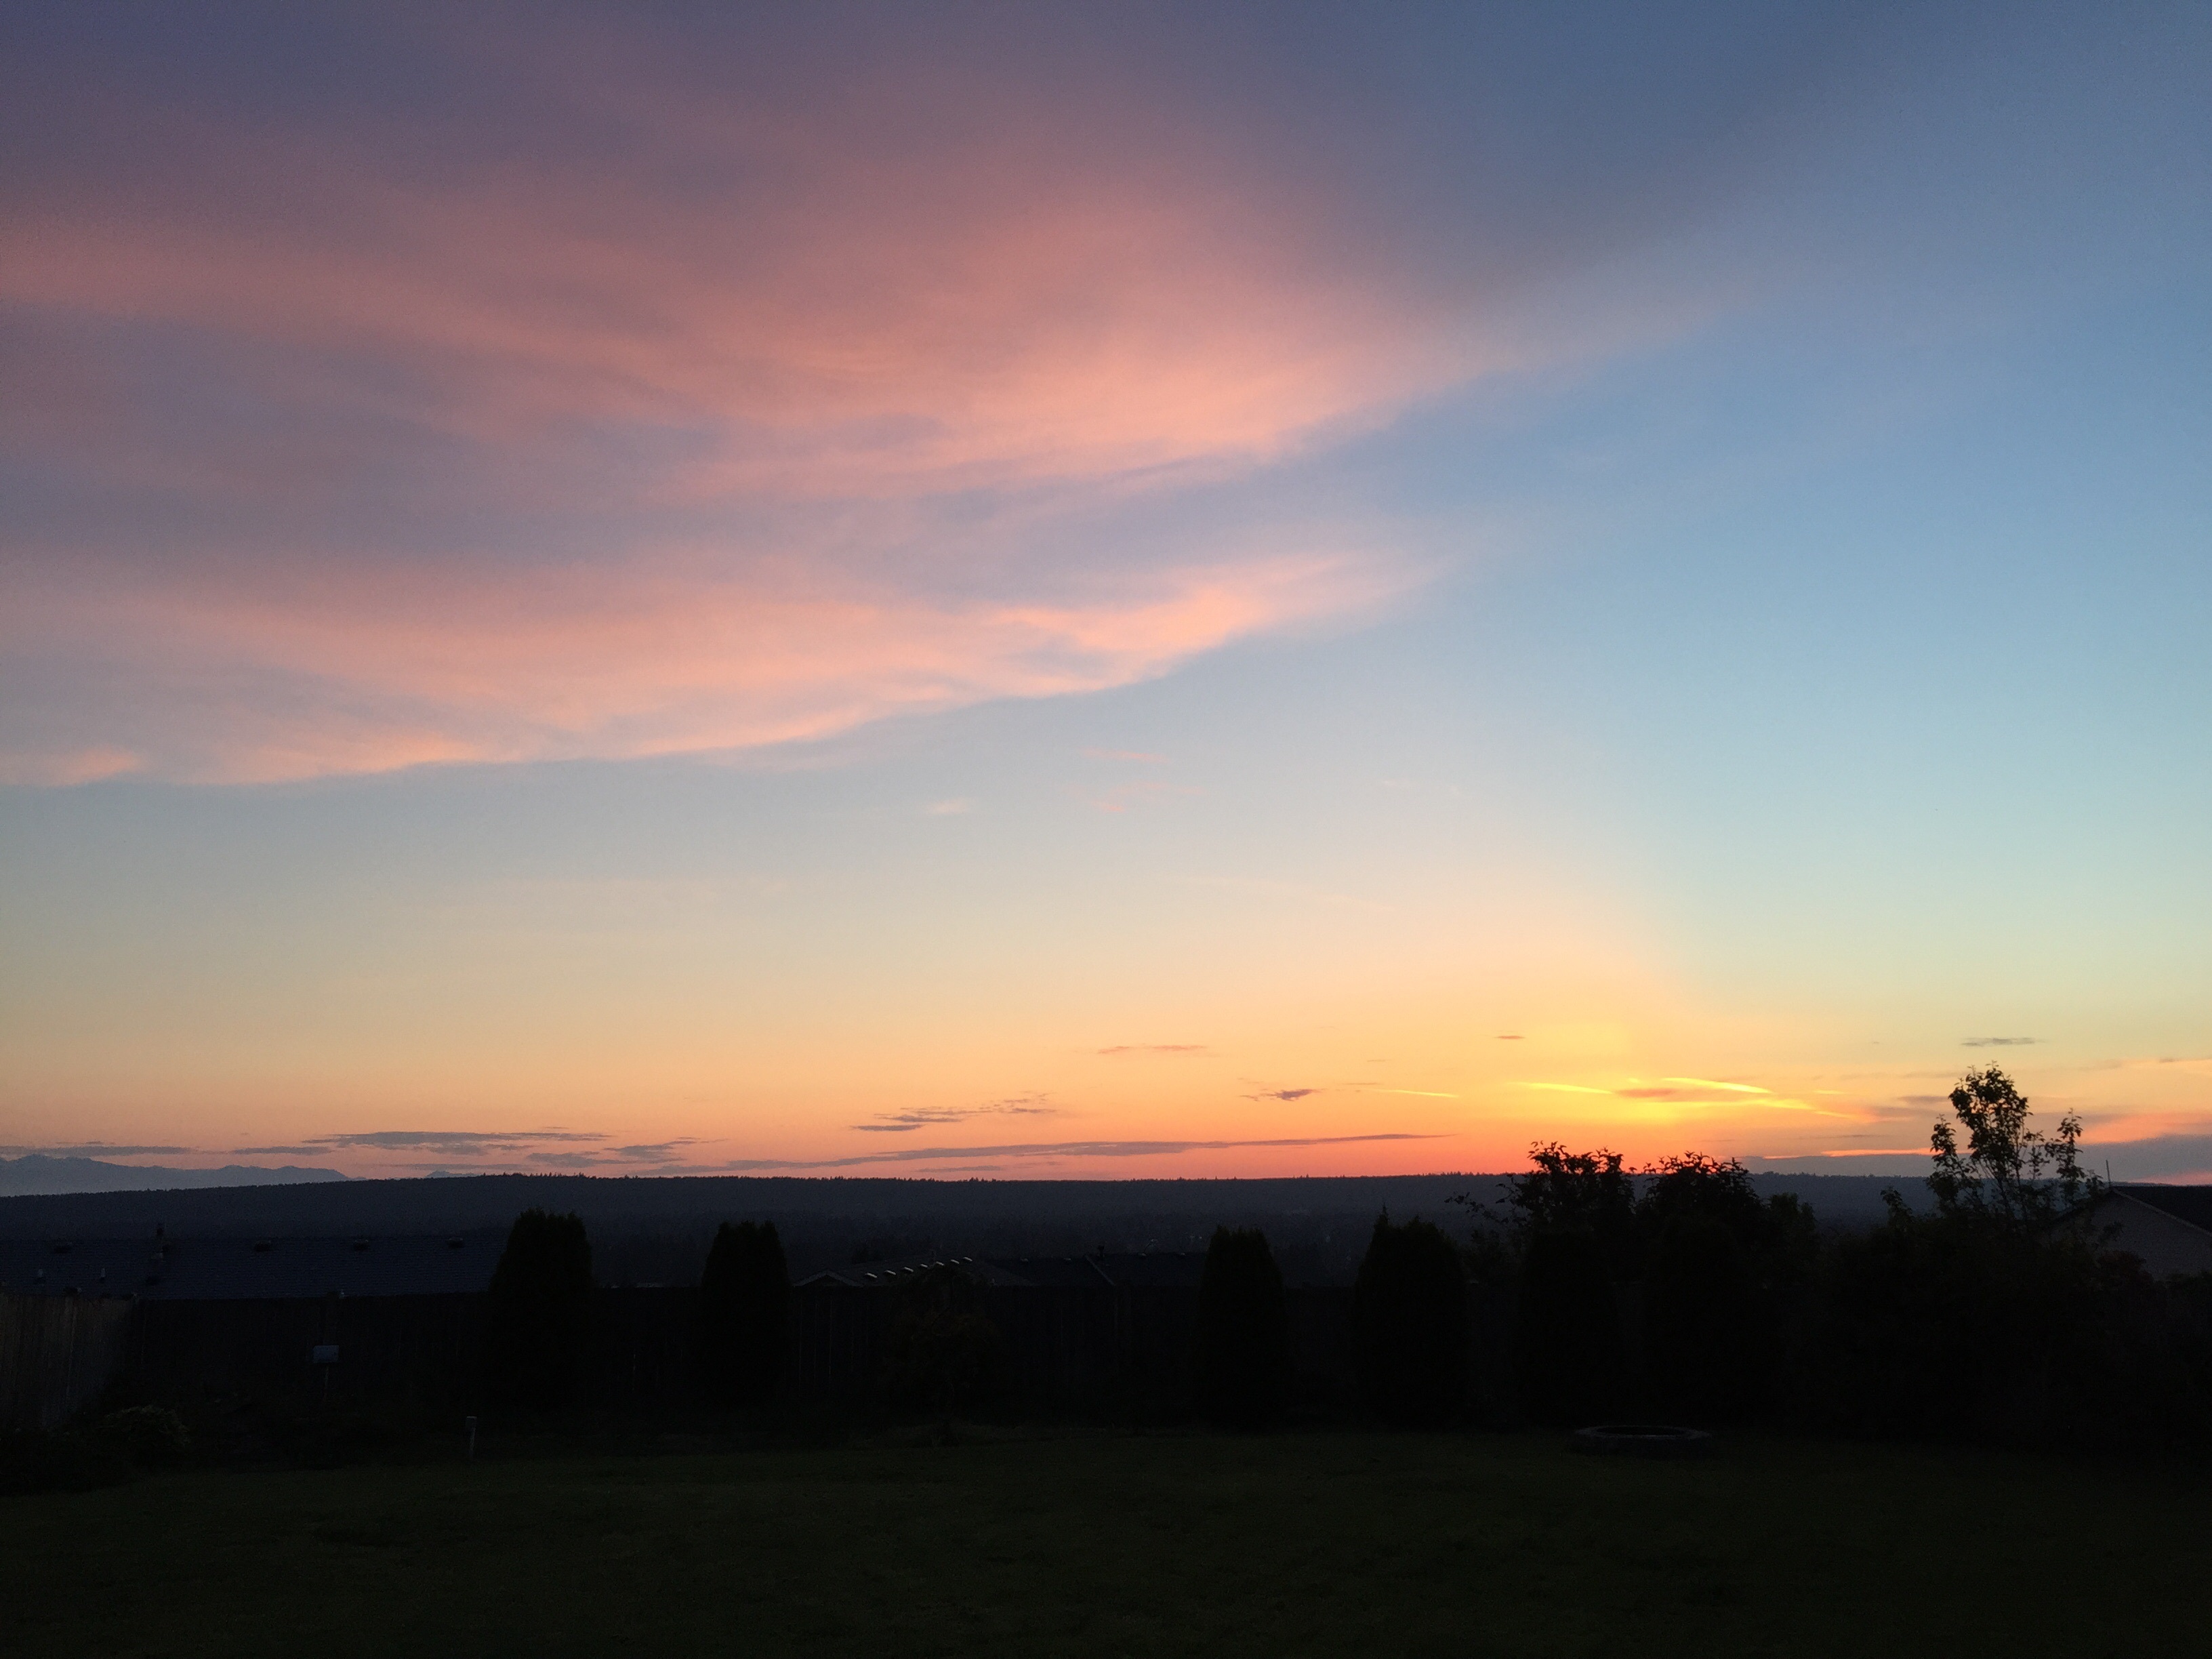
horizon, cloud, sky, sun, sunrise, sunset, field, prairie, sunlight, morning, hill, dawn, dusk, evening, plain, afterglow, atmospheric phenomenon, red sky at morning